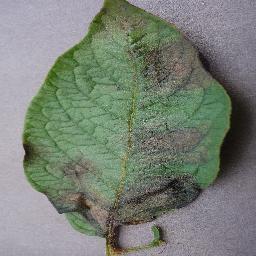
Label: Potato___Late_blight